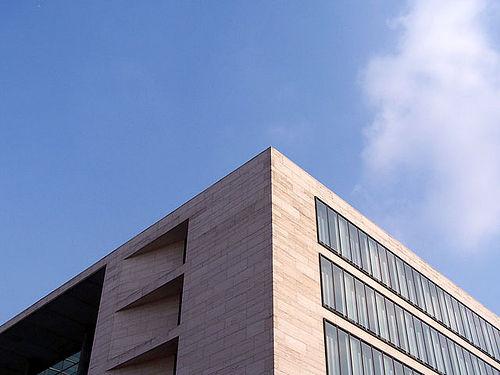
Weather: sun or clear